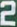
Number: 2